Karutha Joothan

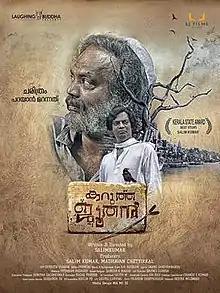
Theatrical release poster

Karutha Joothan (English: The Black Jew) is a 2017 Indian Malayalam-language film written, directed and produced by Salim Kumar and starring himself in the lead role. Ramesh Pisharody, Subheesh Sudhi, and Usha other important roles. The film narrates the decimation of the Jewish community and its history in Mala, a small village in the Thrissur district of Kerala, through the life of Aron Ilyahu, a member of a prosperous Jewish family.